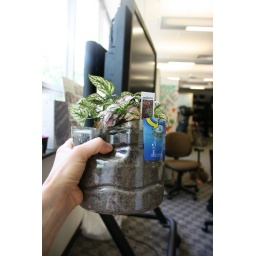
plant in an used water jug